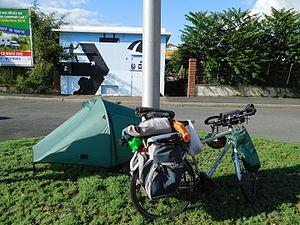
Pause après une randonnée à vélo dans la Nièvre, avant de prendre un train pour rejoindre la Normandie. Michel est un sympathique cyclotouriste normand qui vient de découvrir cette semaine la Nièvre à vélo (Gitane Vision Bike, chargé). Ce dimanche, après un parcours de 80 km, il a planté sa tente devant la gare de Cosne-sur-Loire, en attendant le train du retour. Avant d'arriver chez lui en Normandie, il aura encore à parcourir, tard le soir, une dizaine de kilomètres à vélo, après son trajet en train. Actuellement, il s'apprête à plier bagage, car son train arrivera à Cosne-Cours-sur-Loire dans une trentaine de minutes. Michel visite à vélo un département français différent pendant une semaine, plusieurs fois par an pendant ses vacances (soit des milliers de kilomètres parcourus par an à vélo). Il voyage en train pour les trajets aller et retour.
Le cyclo-camping est le loisir consistant en des randonnées à vélo pendant lesquelles les voyageurs passent la nuit sous la tente. Le cyclocampeur se déplace en toute autonomie, transportant ses effets, la tente et tout le matériel, soit dans des sacoches, soit dans une remorque qu'il tracte.